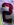
Number: 2